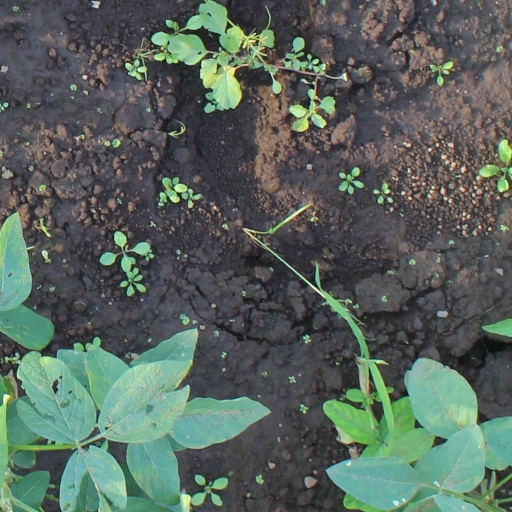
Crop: soybean